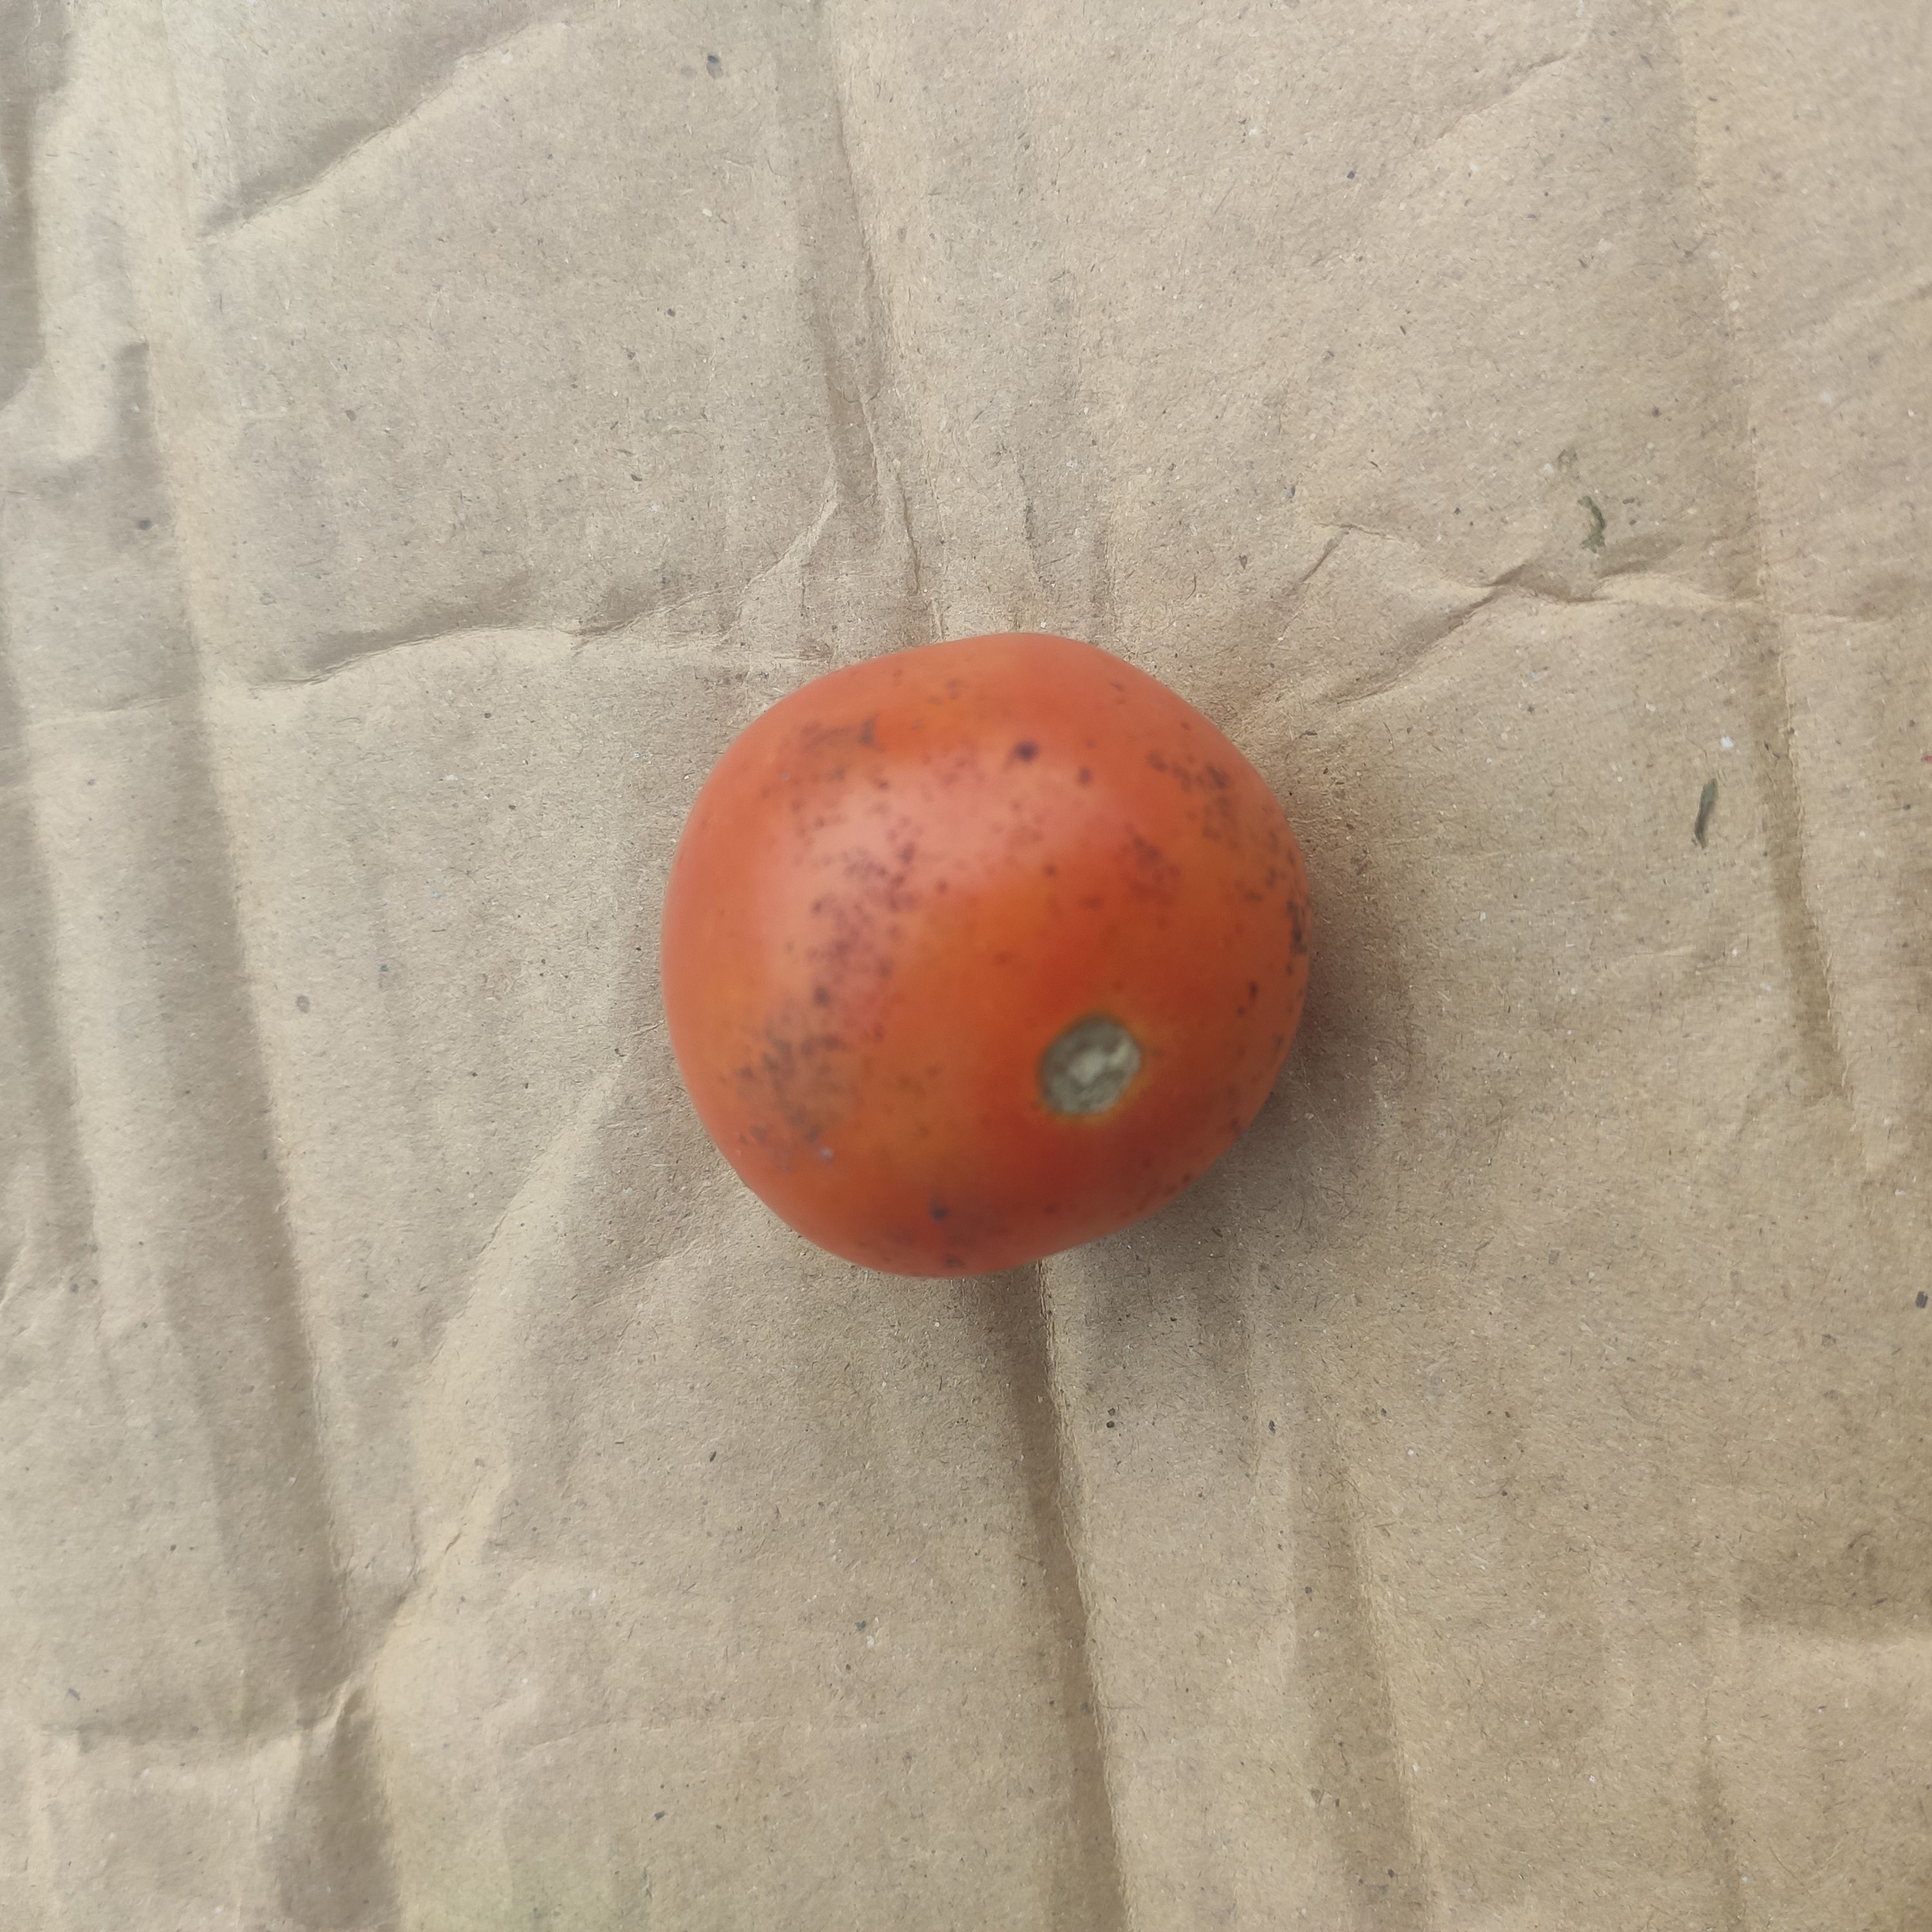
Fruit: tomatoes
Grade: 2nd-grade